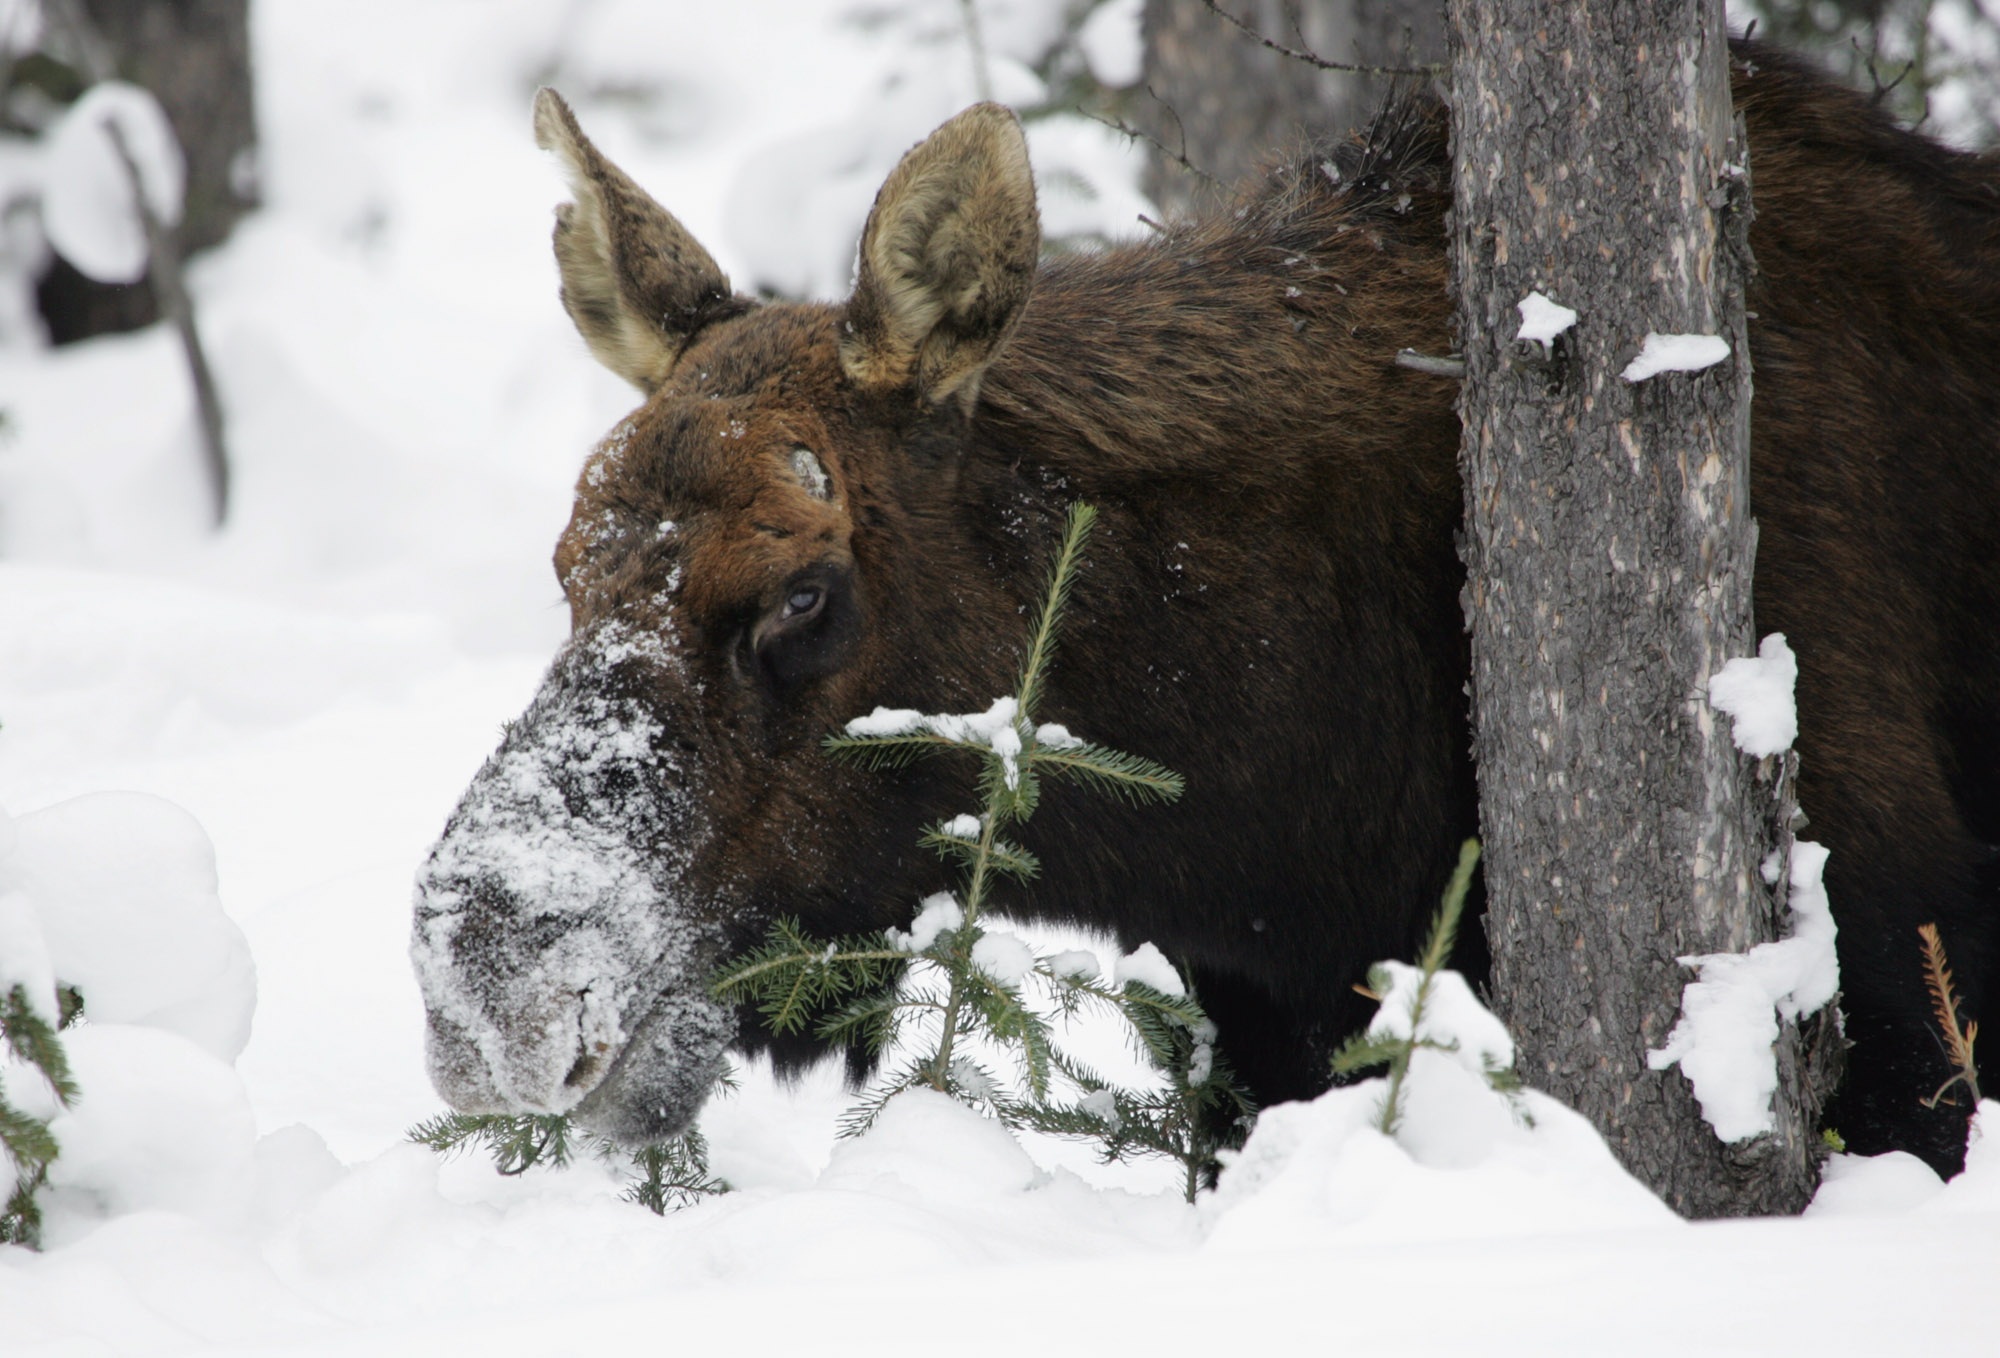
nature, forest, wilderness, snow, winter, animal, profile, looking, wildlife, deer, portrait, park, weather, season, fauna, moose